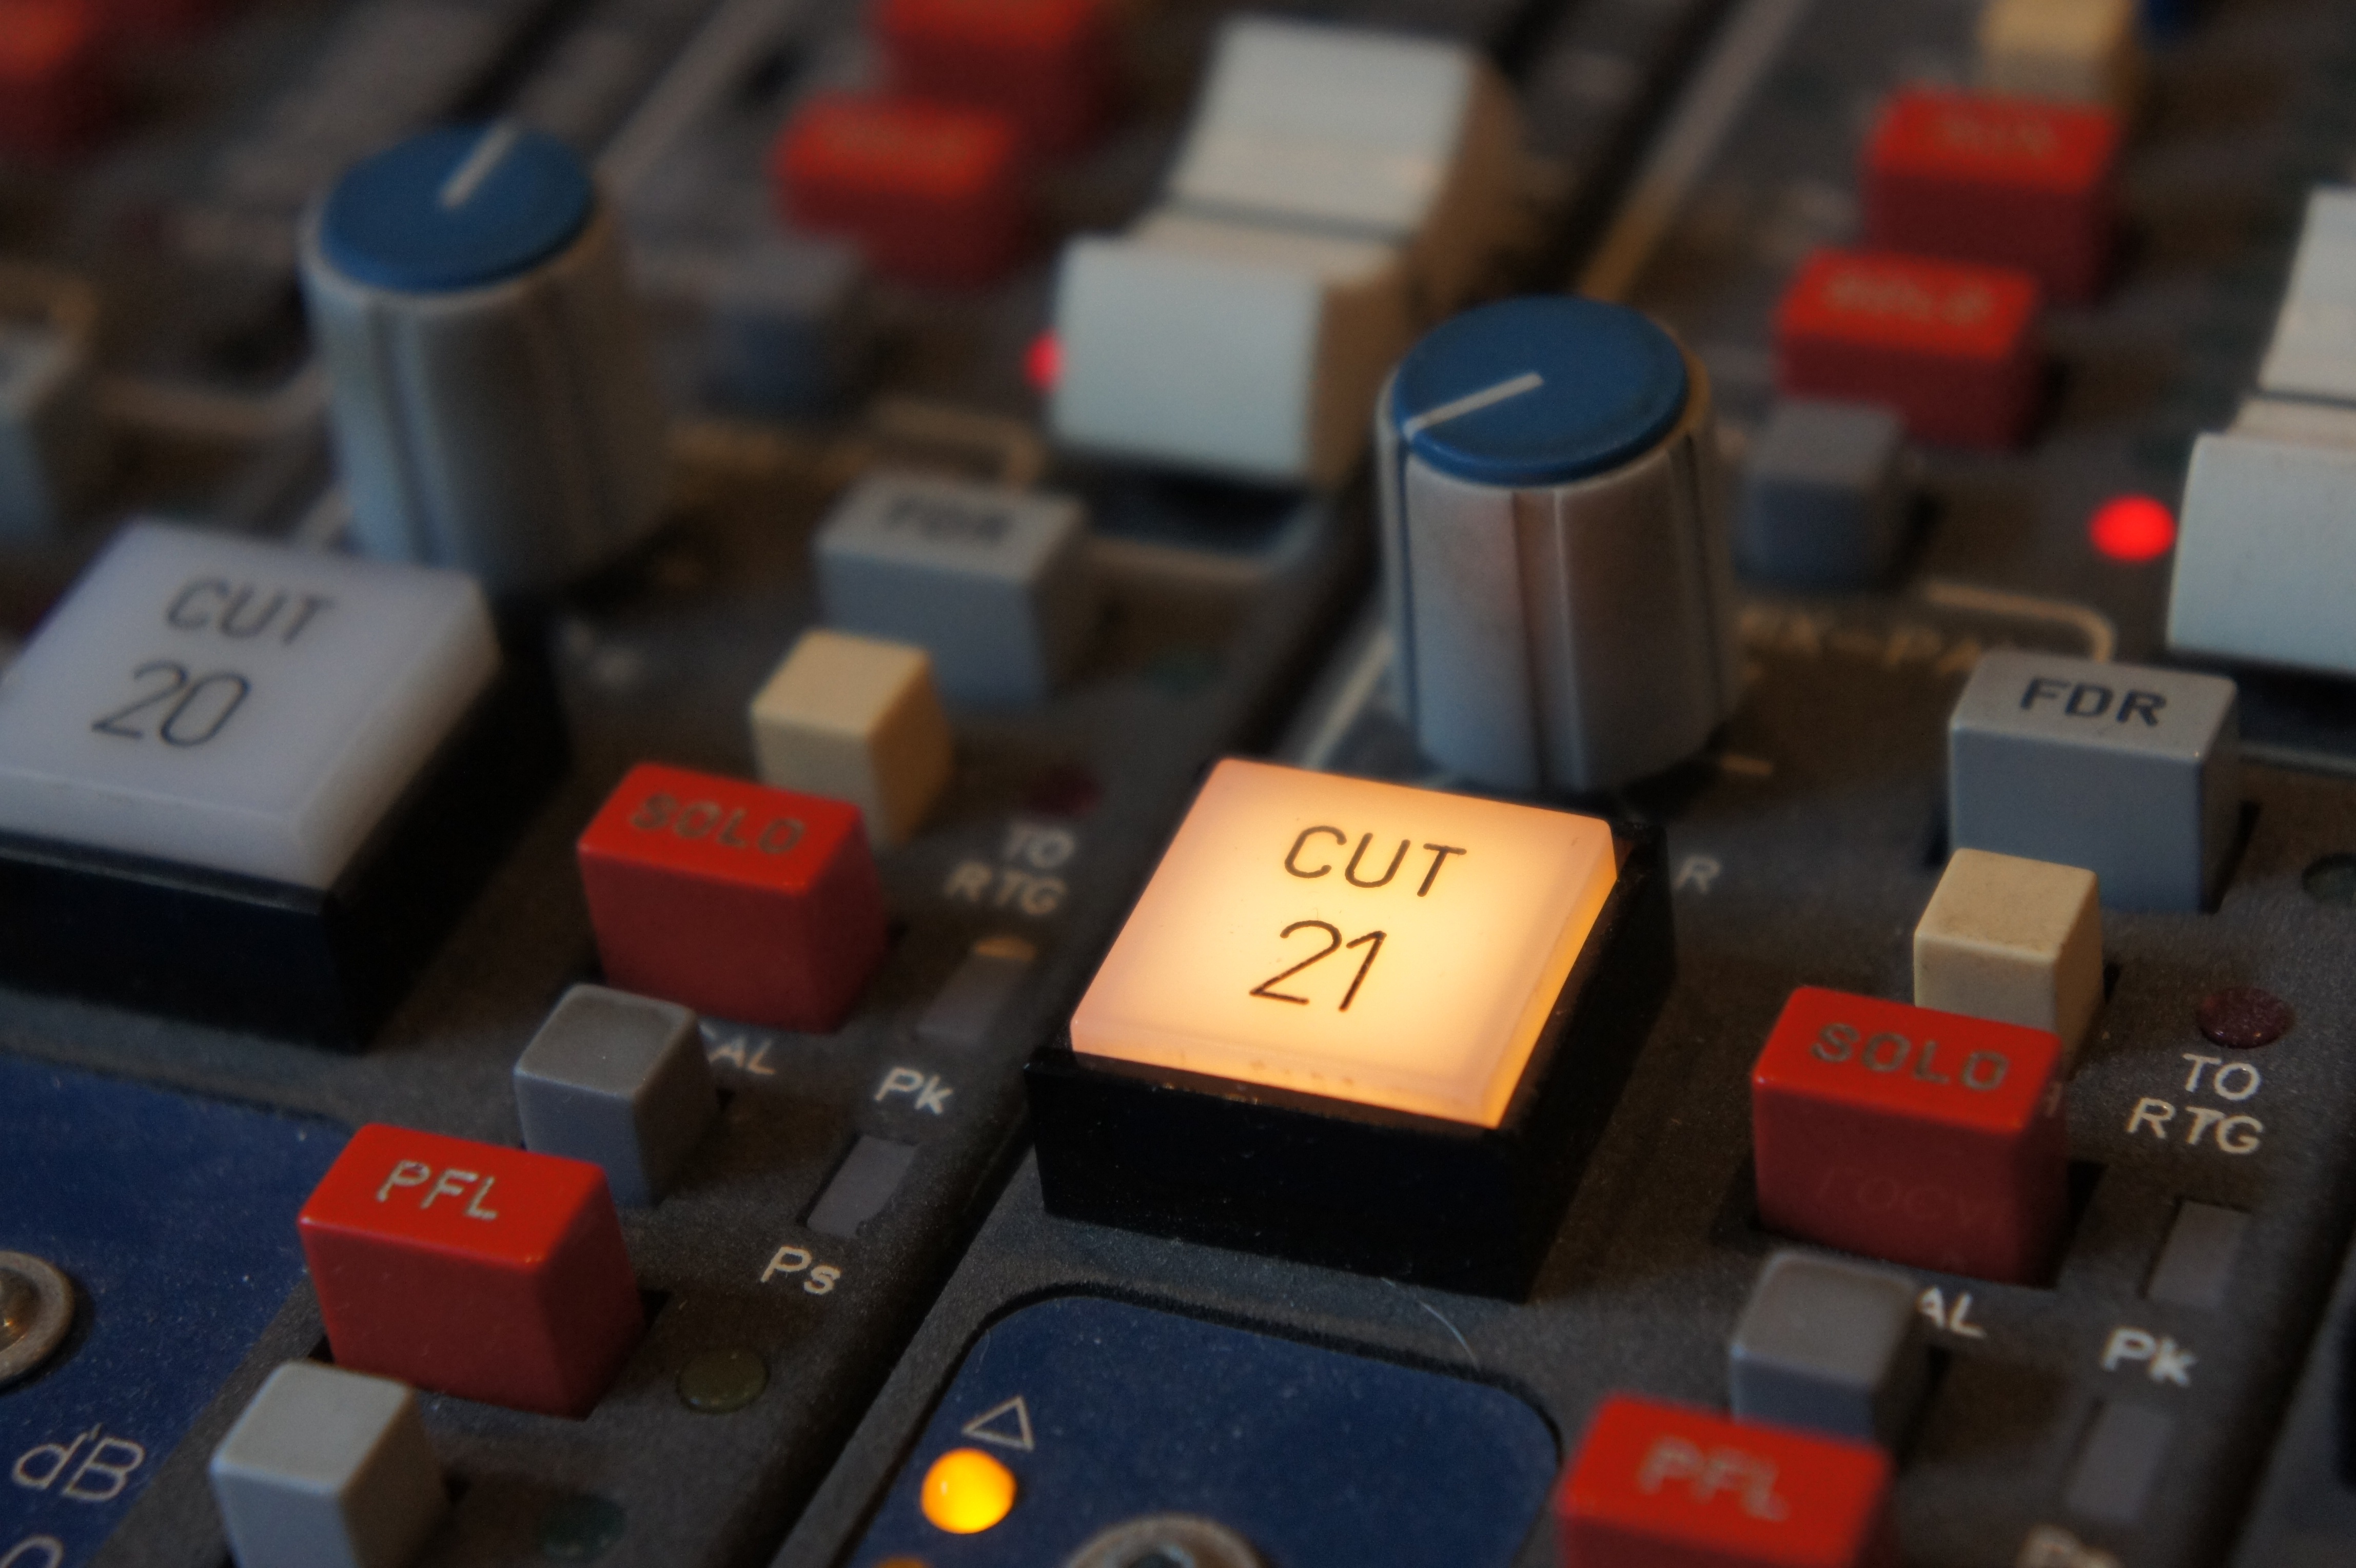
desk, technology, red, meter, color, recording studio, toy, cutting, recording, equalizer, knob, mixer, sound, mixing, console, buttons, volume, poti, personal computer hardware, sound studo